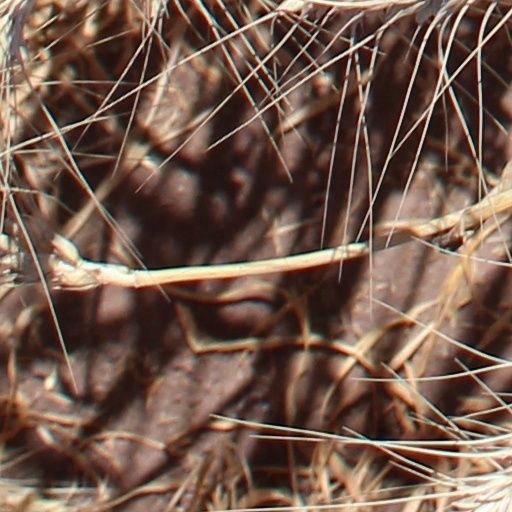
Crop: wheat